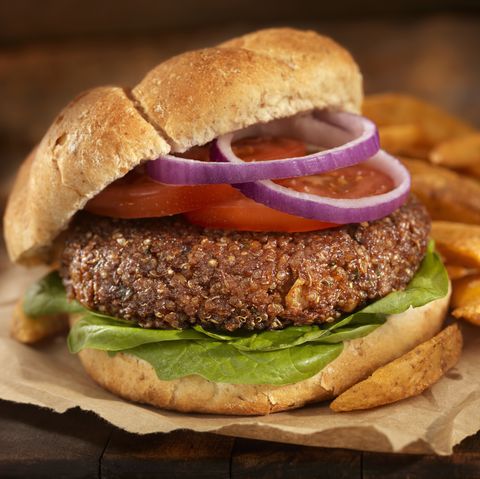
Dish: burger